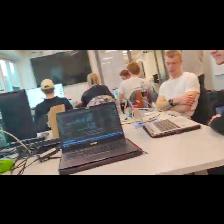
Label: Human